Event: Nepal Earthquake
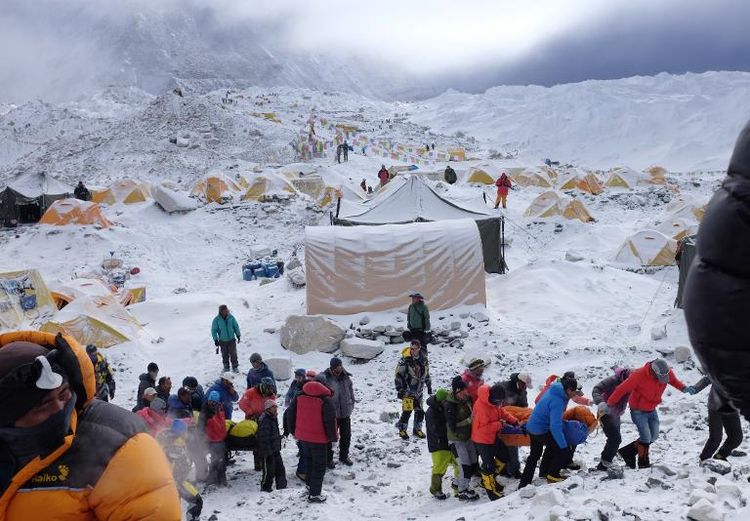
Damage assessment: no_damage